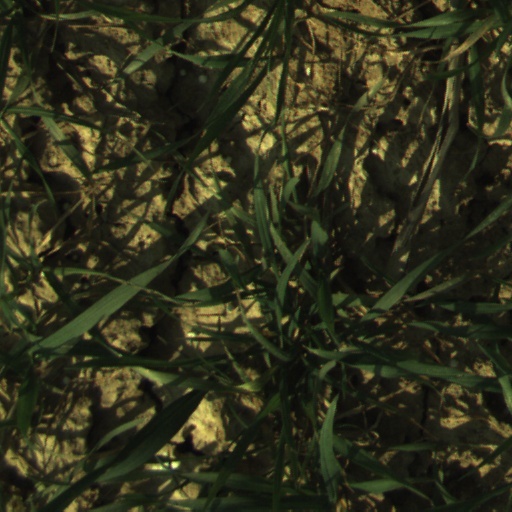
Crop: wheat